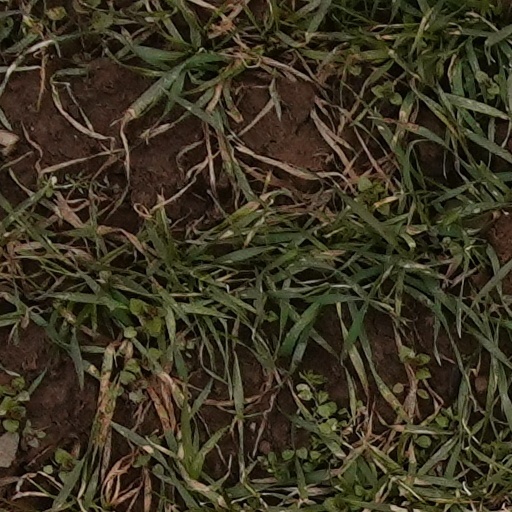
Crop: wheat